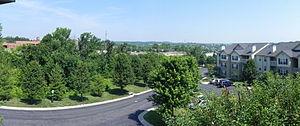
Eureka est une ville du comté de Saint Louis dans le Missouri.